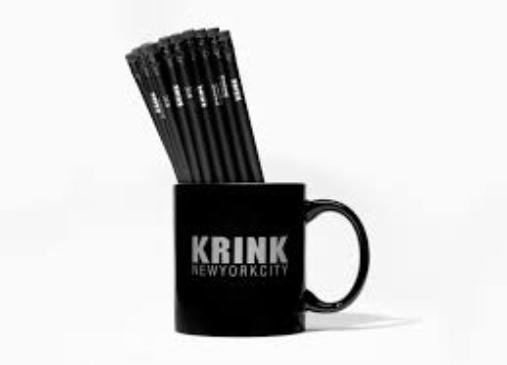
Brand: krink
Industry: Clothes